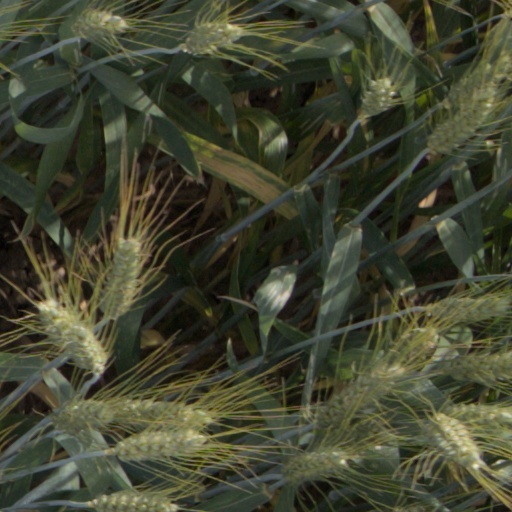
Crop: wheat